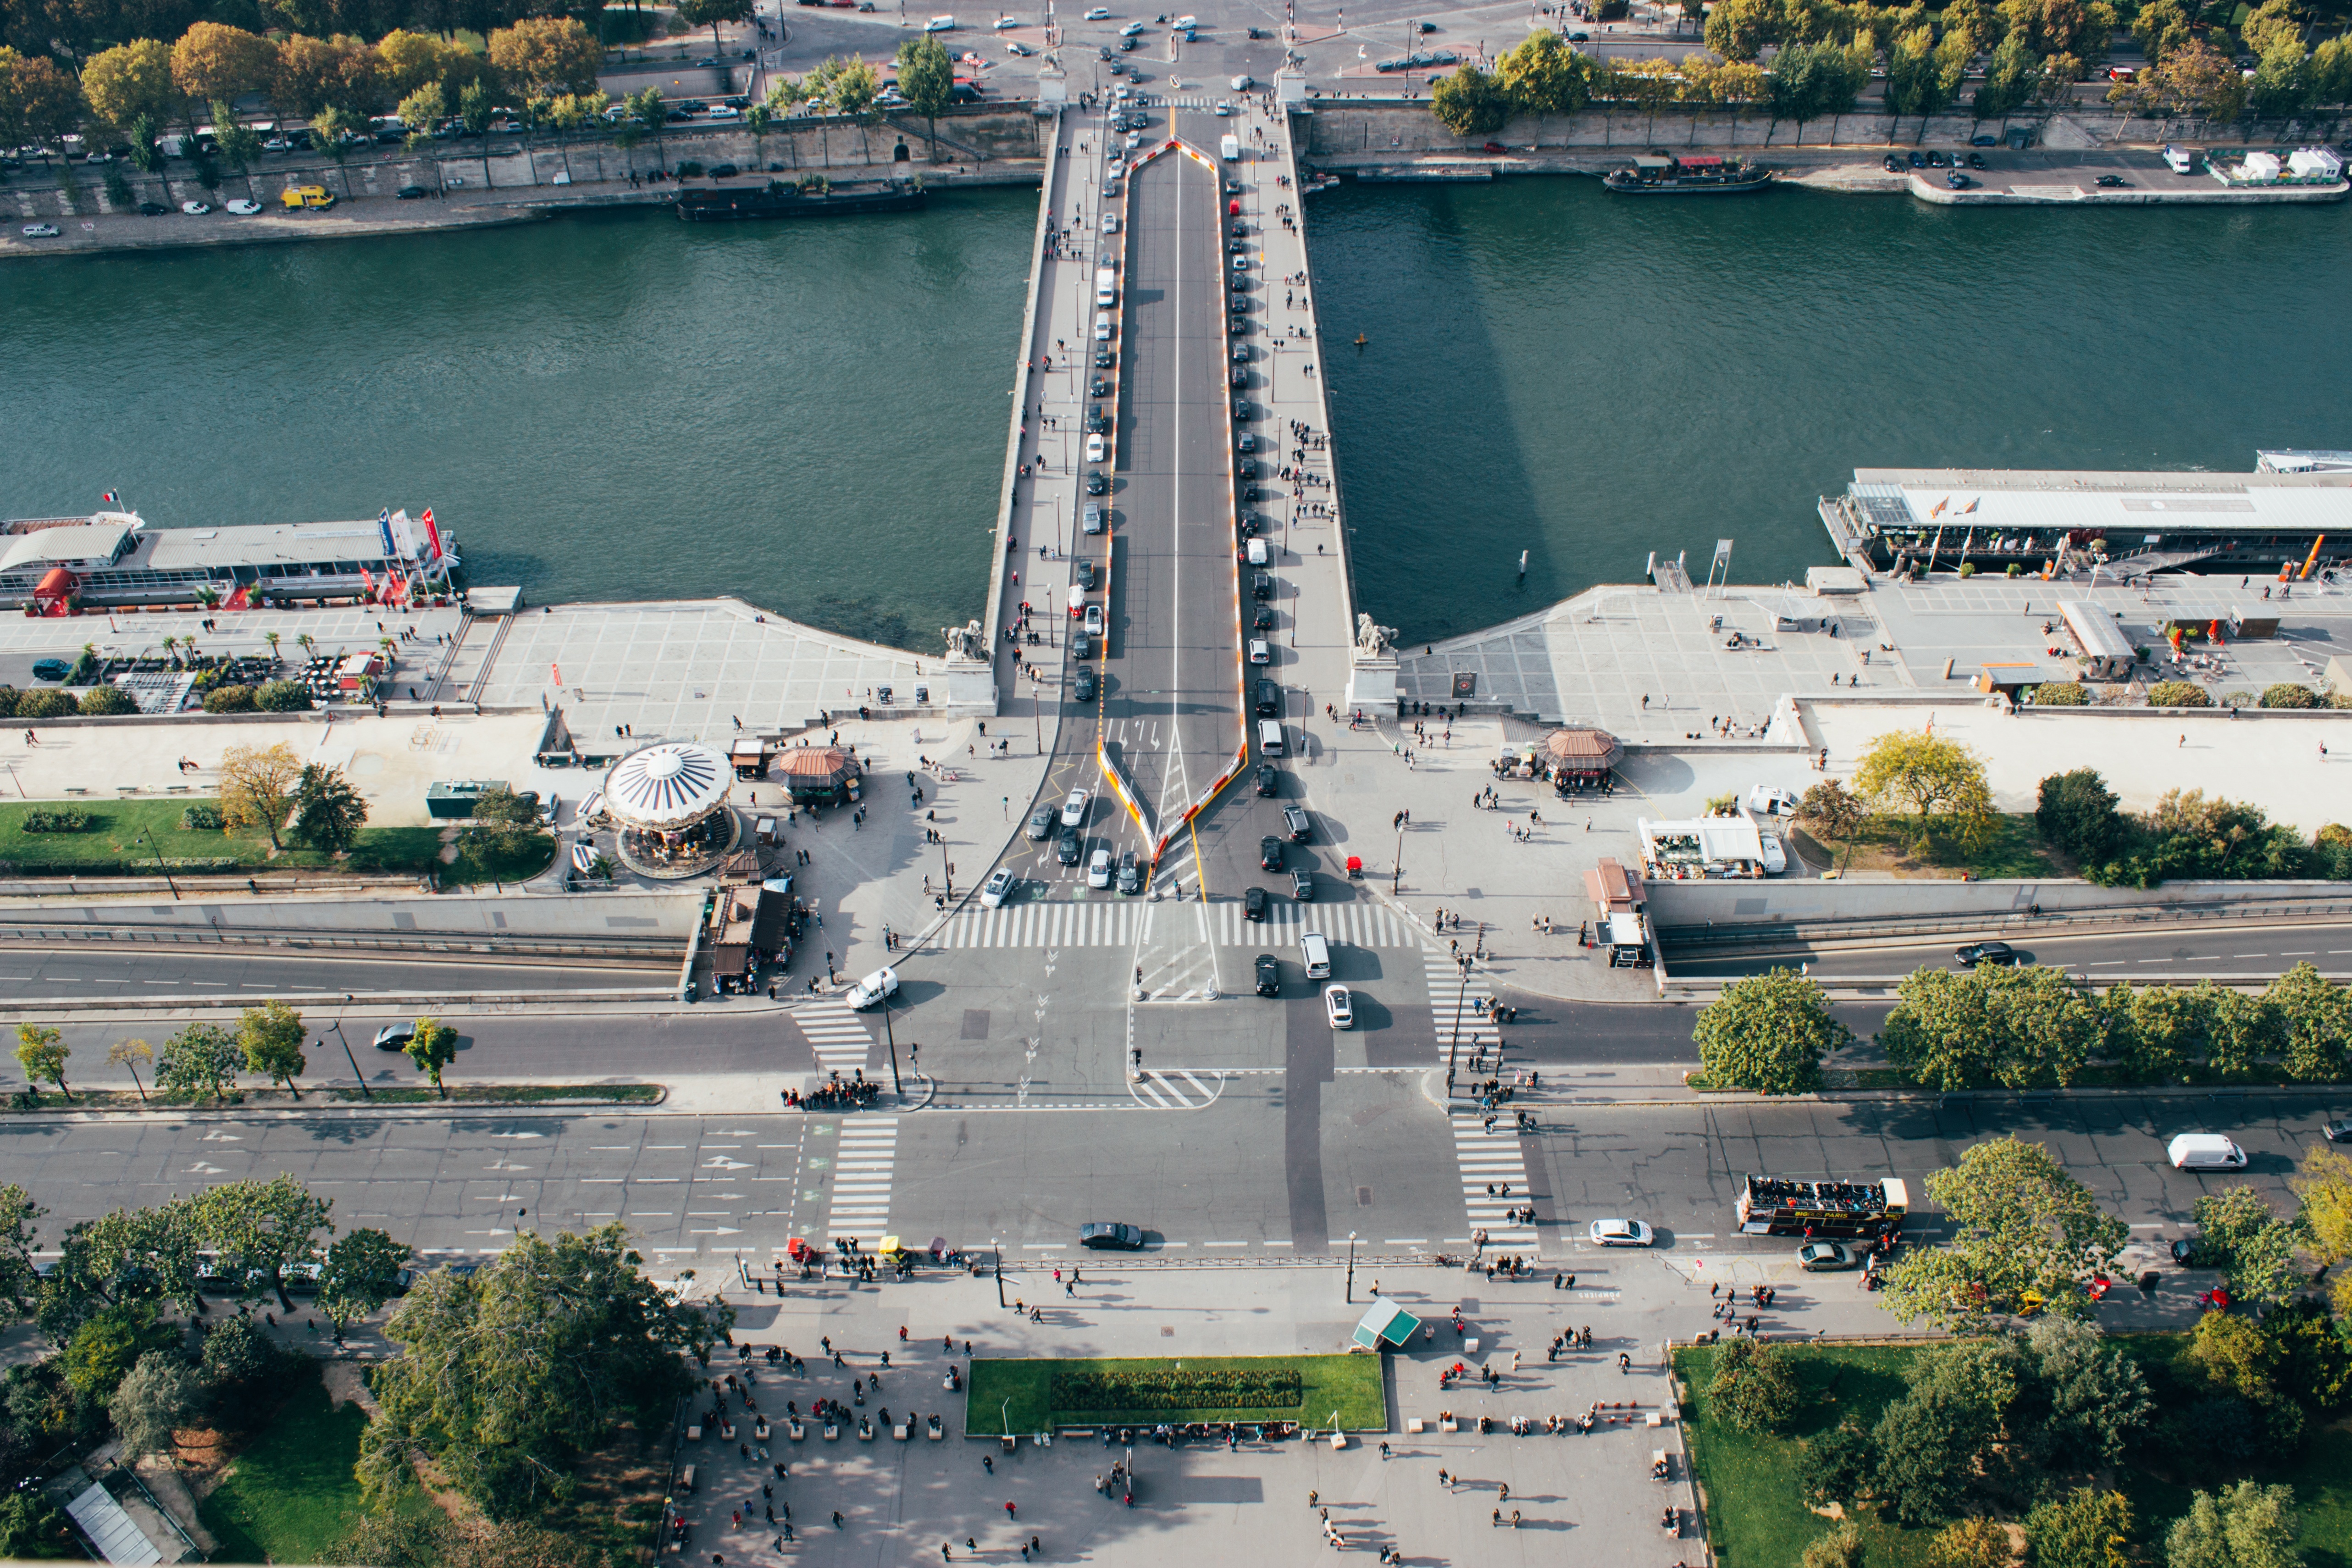
sea, dock, architecture, bridge, street, river, transport, vehicle, harbor, marina, port, aerial, aerial view, waterway, infrastructure, bird's eye view, aerial photography, atmosphere of earth